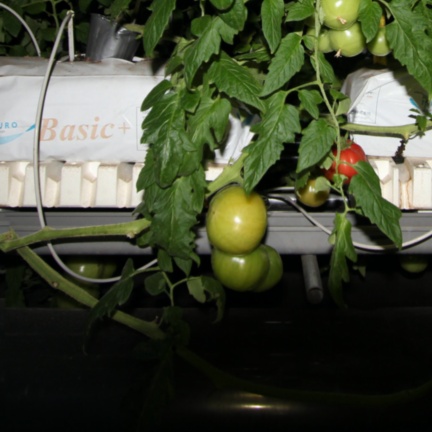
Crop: tomato